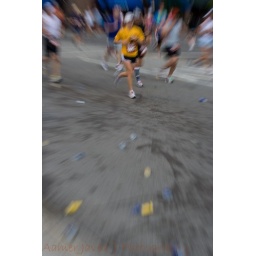
discarded water cups by the runners